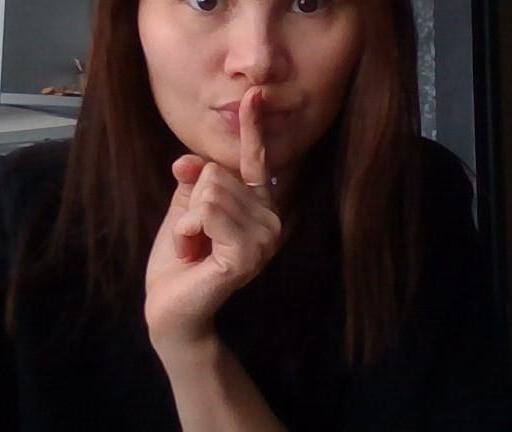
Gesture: mute